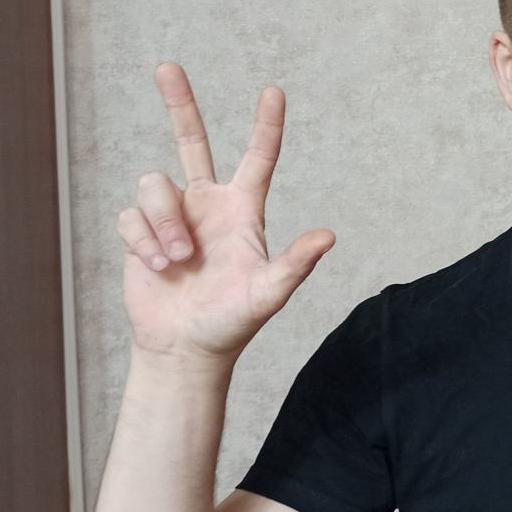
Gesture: three2